Simon Mailloux

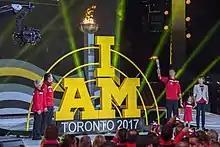
Lighting of the torch to open the 2017 Invictus Games

Mailloux had been competing in the 2016 Invictus Games in Orlando, Florida and at that time, he commented that Prince Harry's contribution was particularly meaningful because of his service. "For us, he's the best patron," he said. "He's also a brother in arms. He's been there with us. He understands what we've been through." In 2018, Mailloux capped a year-long training with exercise maple resolve which are manoeuvres where "the Van Doos were put through their paces in order to successfully achieve ‘high readiness’ status, enabling them to deploy anywhere in the world at a moment's notice." Mailloux subsequently deployed to Ukraine under operation Unifier which aimed to train and help the Ukrainian Armed Forces to confront separatist forces supported by Russia.